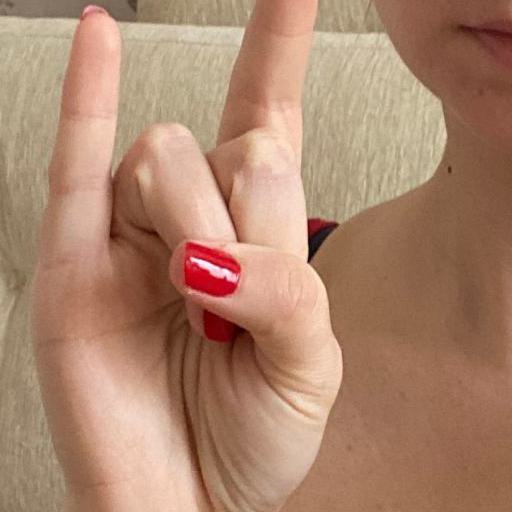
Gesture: rock